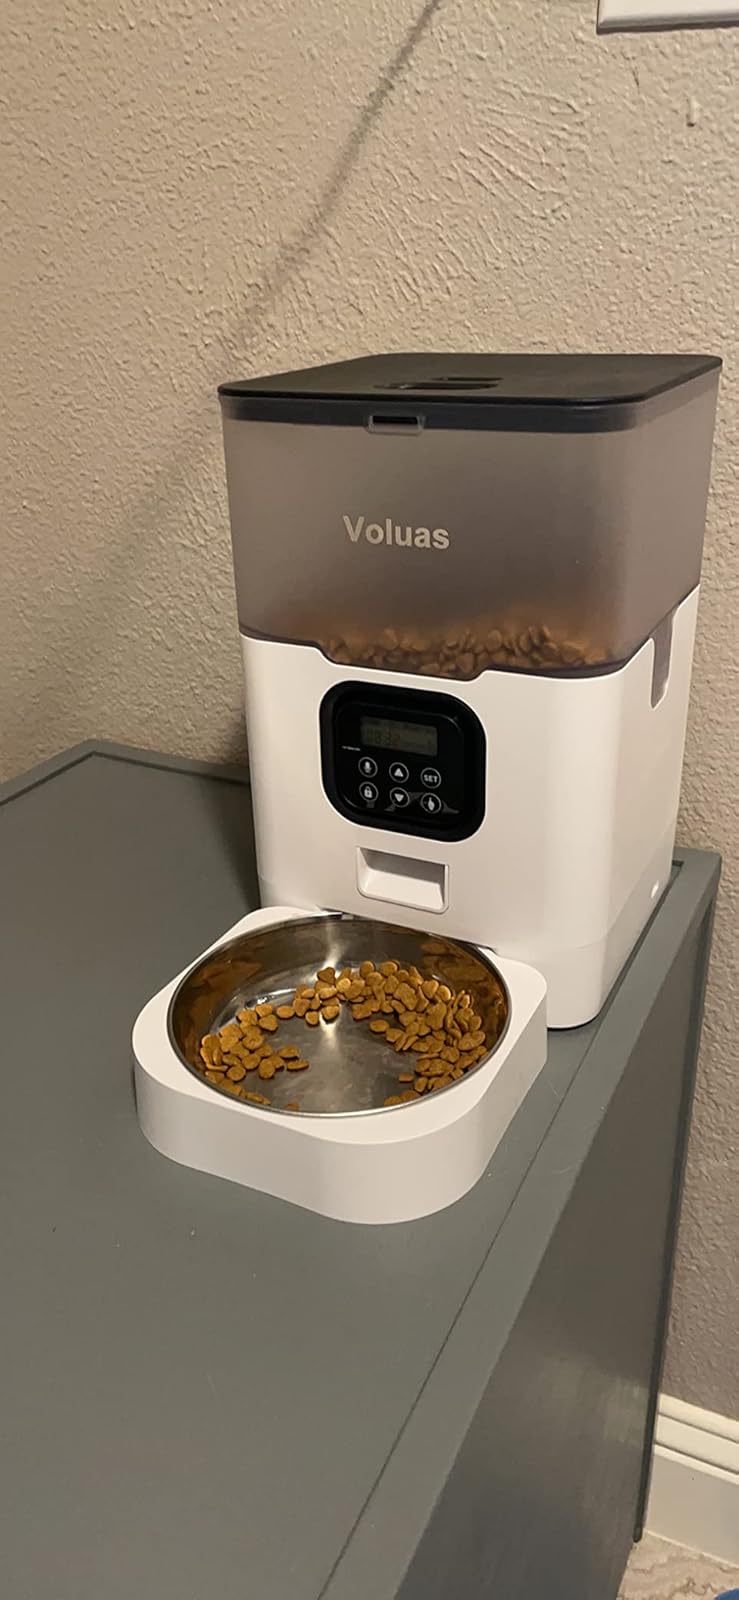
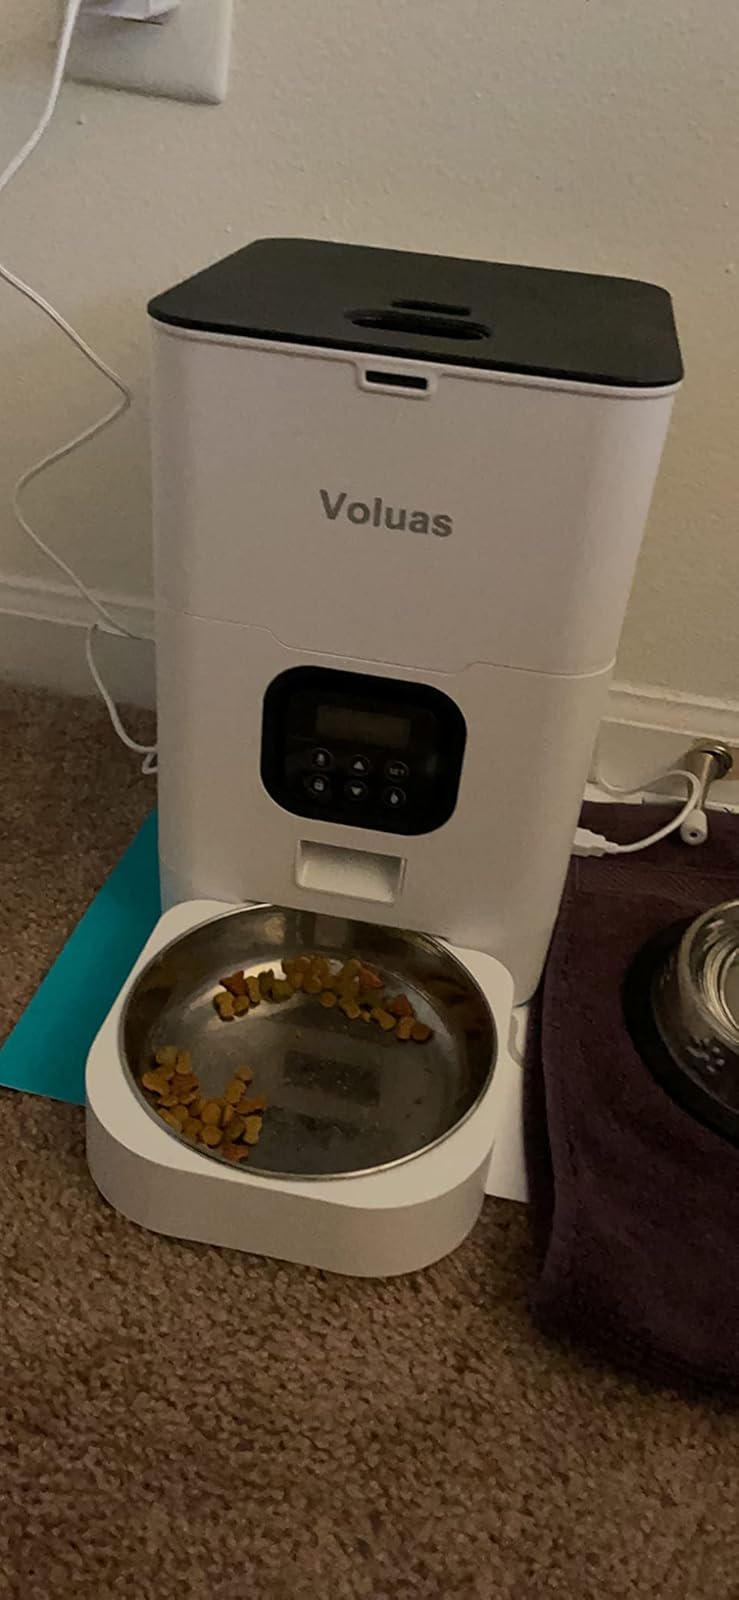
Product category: items_feeder
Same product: no